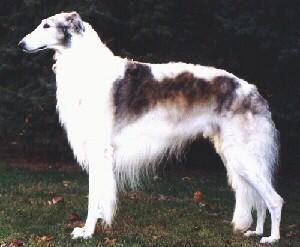
borzoi